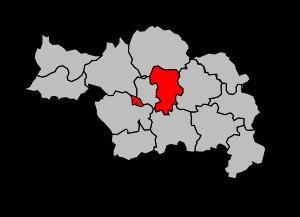
Le canton de Bergerac-2 est un canton français tenant lieu de circonscription électorale, située dans le département de la Dordogne, en région Nouvelle-Aquitaine.